Plácido Ramón de Torres

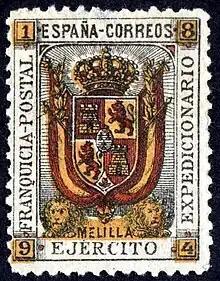
A Torres Melilla stamp

In 1893–94, Spain was engaged in the Margallo War, centred around the Spanish enclave of Melilla in North Africa which came under attack by local tribesmen. In 1893, Torres approached the Melilla garrison commander with an offer of free stamps and stationery for the soldiers, which the commander accepted without reference to the Spanish postal authorities. Torres produced 51 different types of stamp which were supplied to the soldiers who applied them to the envelopes and used them to write home, despite their mail already being free of charge. Their letters served to legitimise the stamps and give them value in the philatelic market. In addition, Torres produced extra mail pieces which were sent to his friends and associates and retained many stamps for sale to collectors.